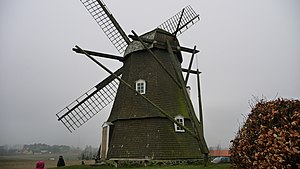
Rørvig Mølle
Rørvig Mølle i Odsherred, Danmark
Rørvig Mølle i Odsherred, Danmark
Rørvig Mølle er en vindmølle af typen jordstående hollandsk vindmølle, opført i 1842. Vingerne er sejlførende, ca. 18 meter lange, og møllen krøjes manuelt. Møllen var indtil 1907 beklædt med tagpap, men dette materiale blev erstattet med spån.